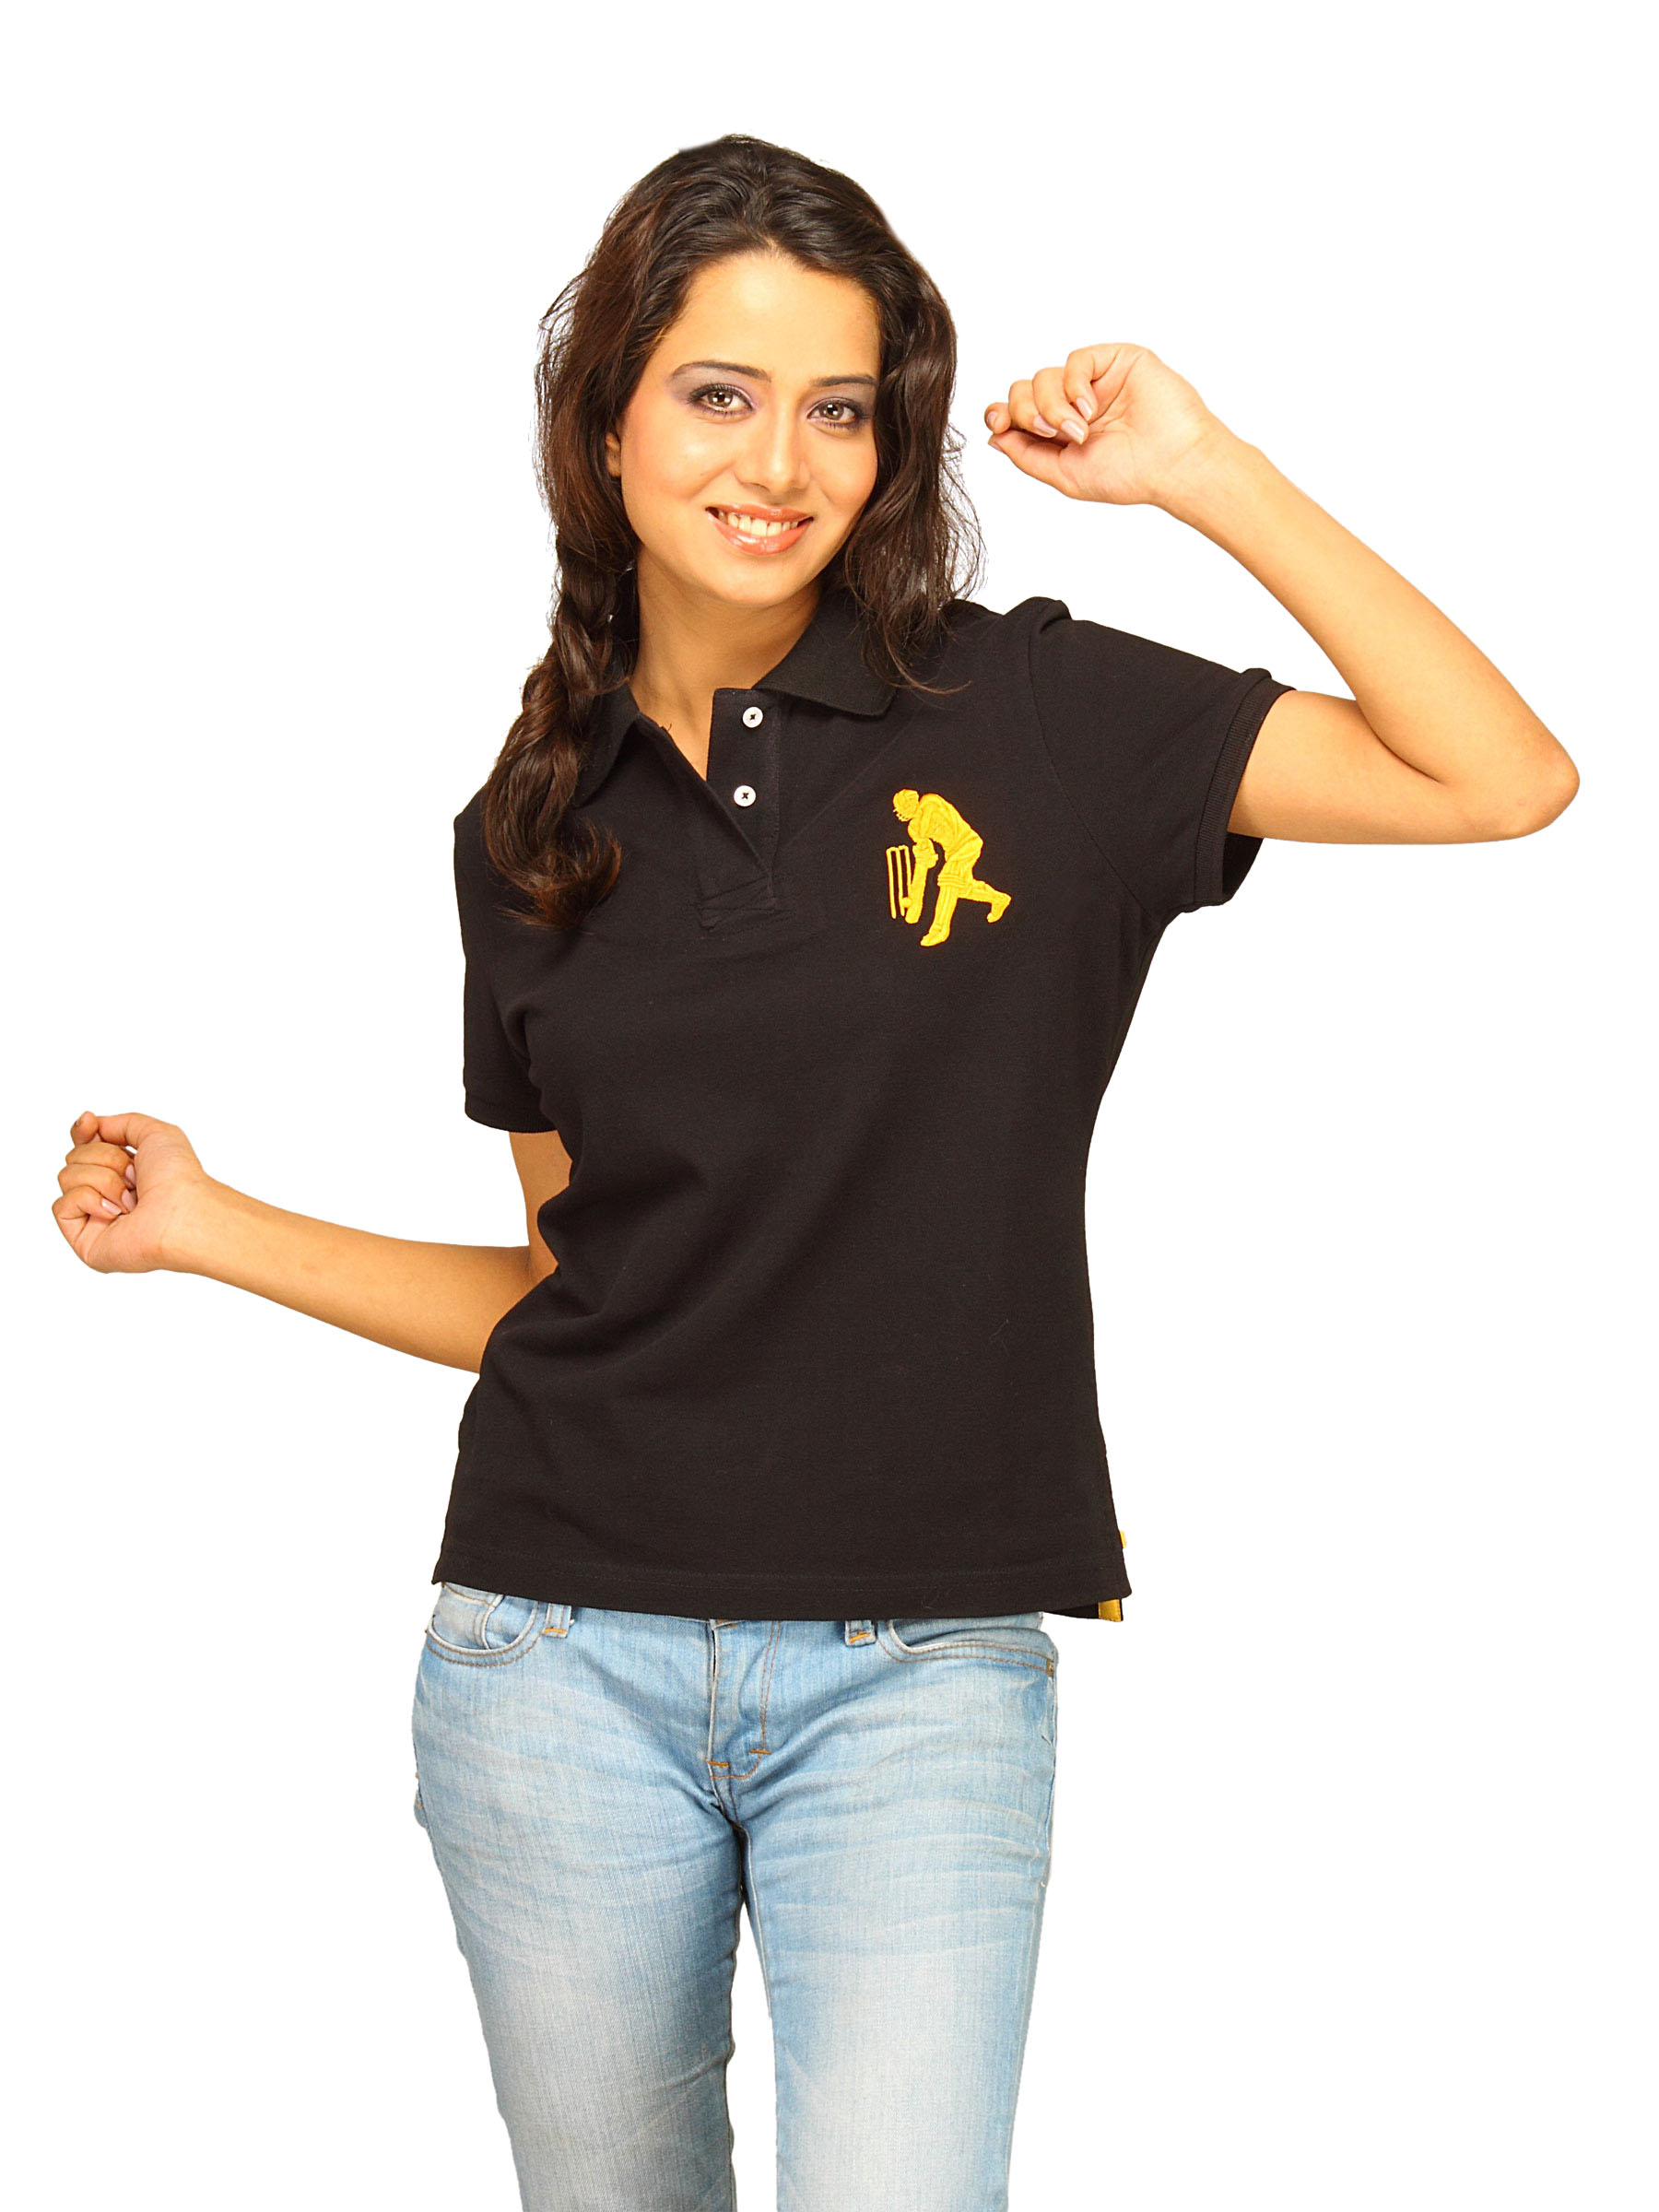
Sher Singh Women's Black Polo T-shirt
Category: Apparel / Topwear / Tshirts
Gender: Women
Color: Black
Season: Summer 2011
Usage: Sports